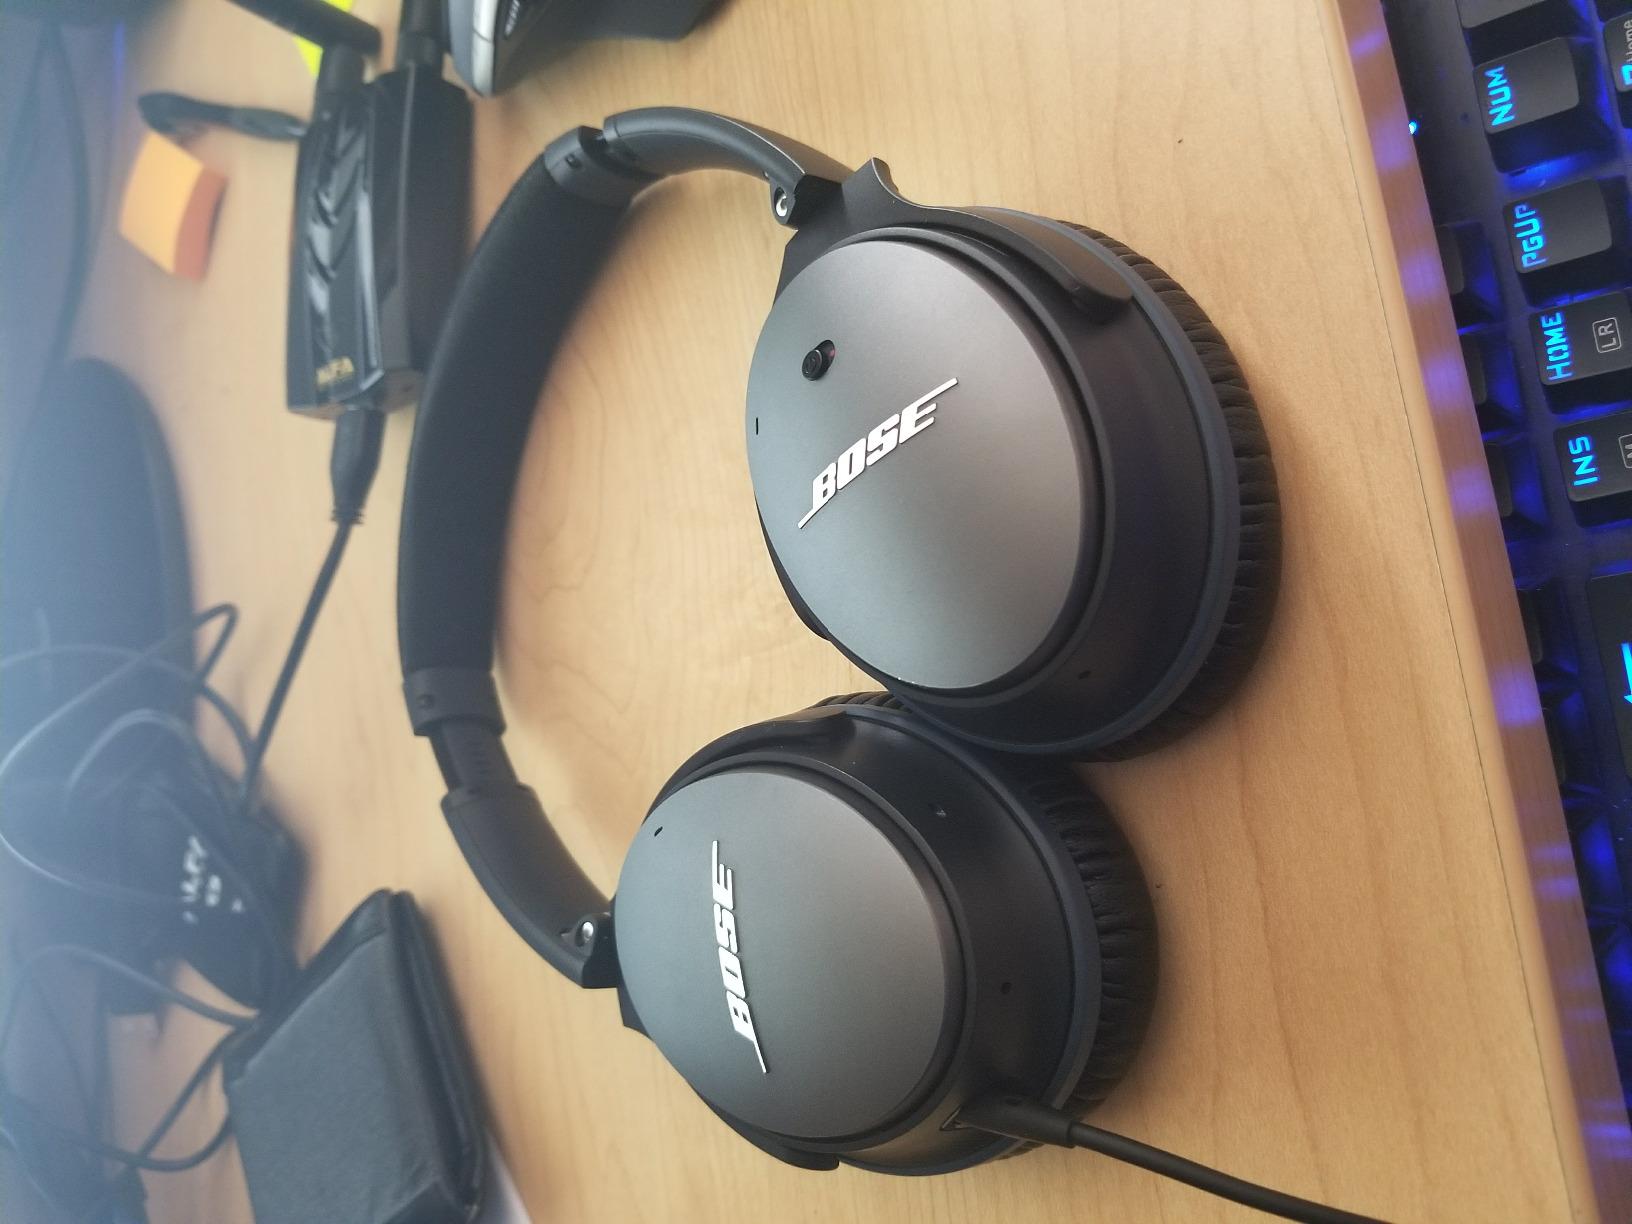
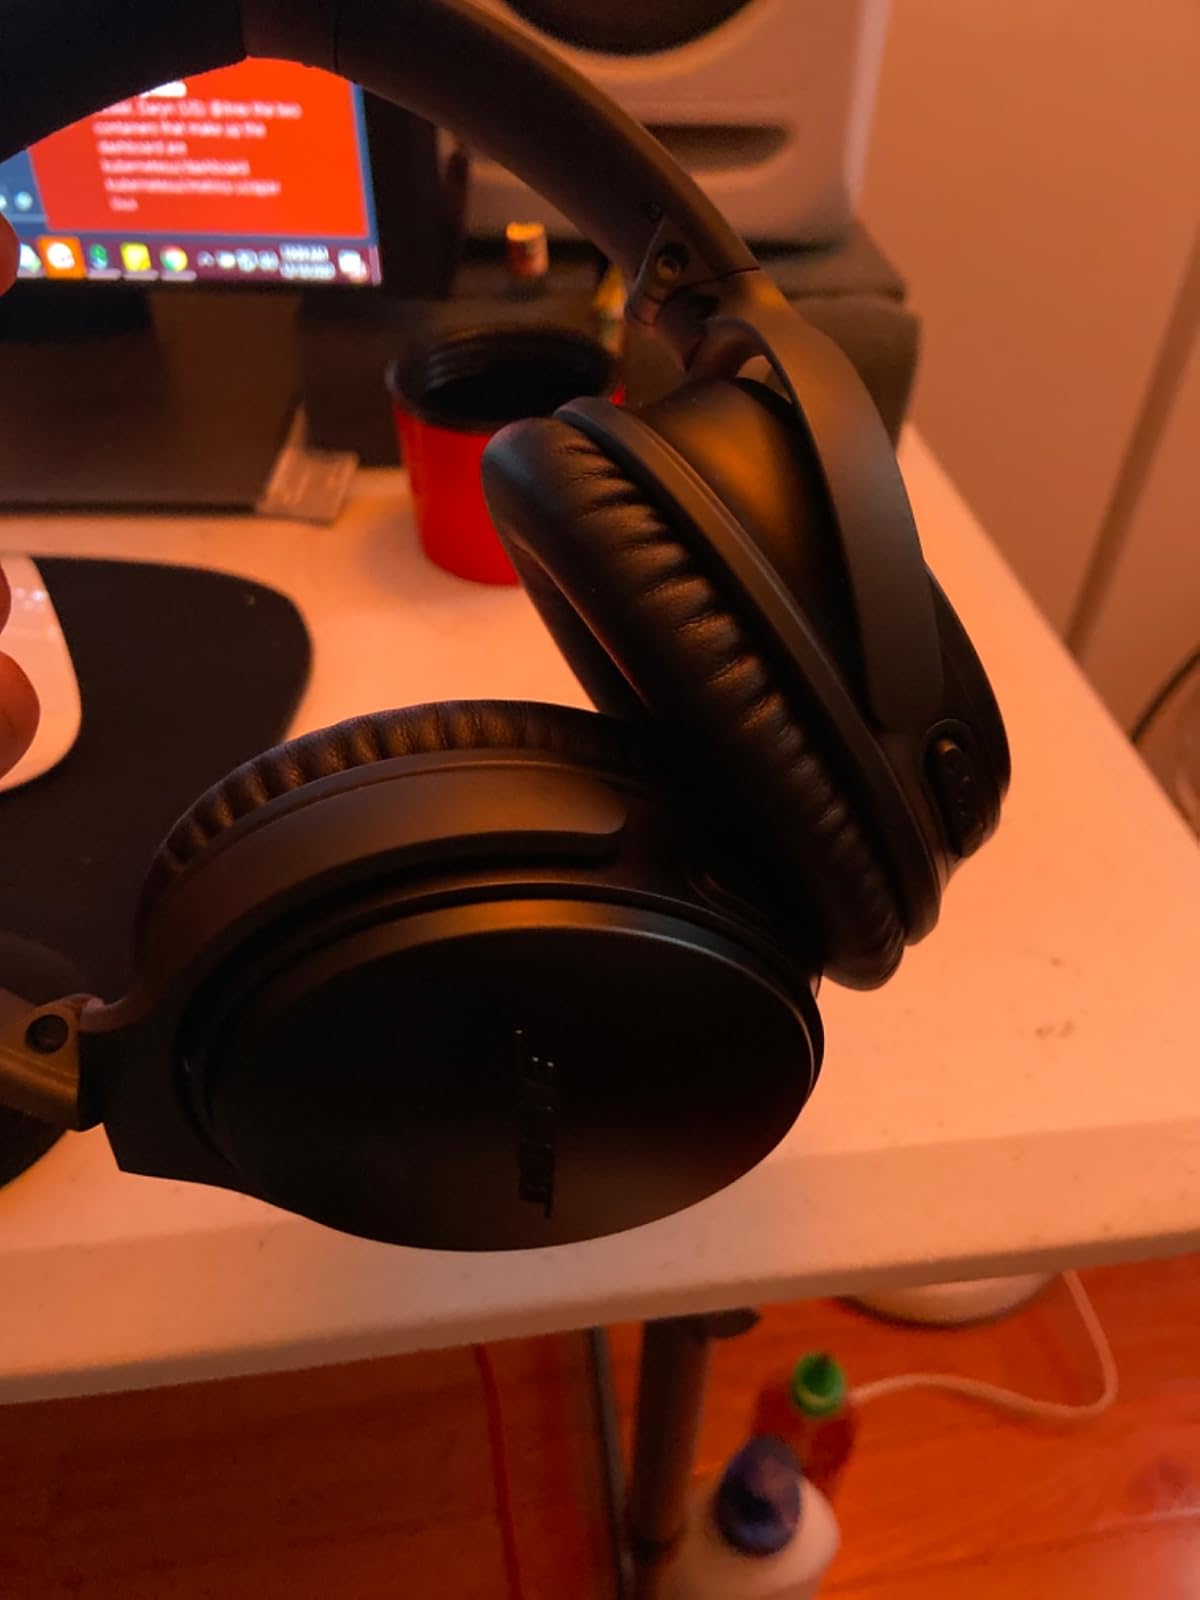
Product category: headphones
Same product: no